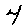
Label: 4